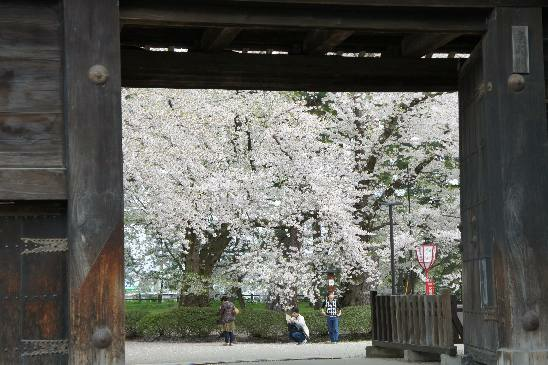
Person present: No